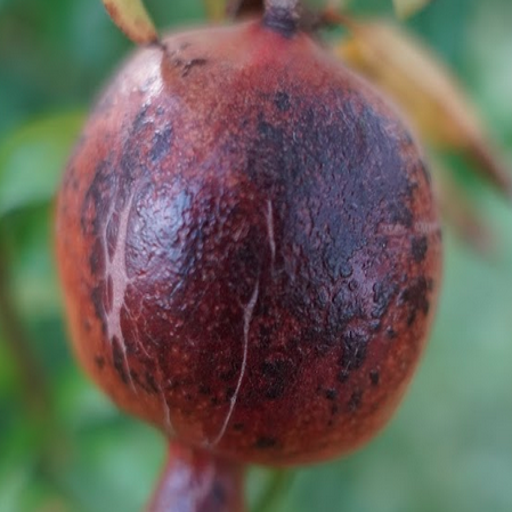
Label: Sunburn